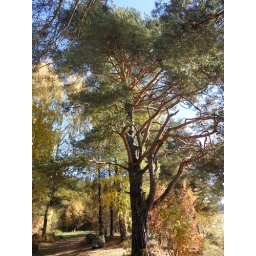
pine tree encircled in autumn colors